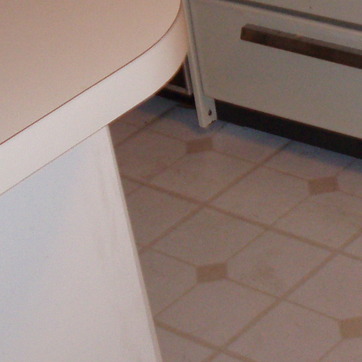
Material: tile